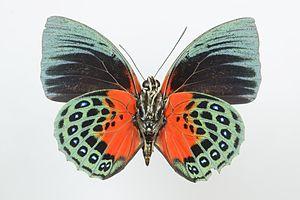
Agrias hewitsonius est une espèce d'insectes lépidoptères de la famille des Nymphalidae et de la sous-famille des Charaxinae et du genre Agrias.